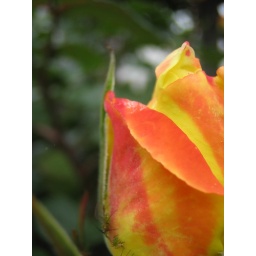
An orange and yellow rose in bud.